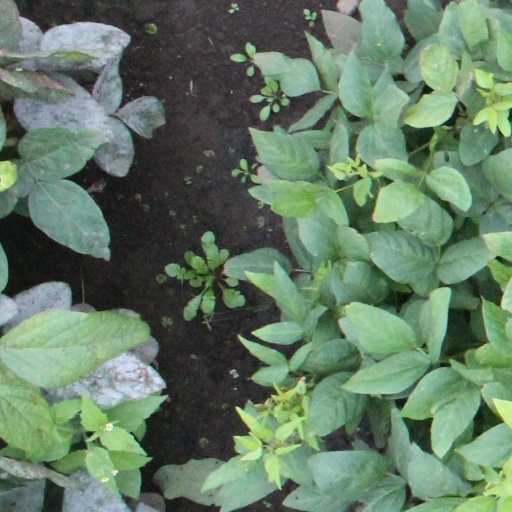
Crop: soybean